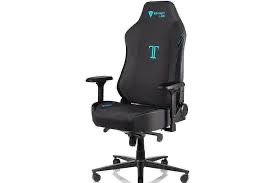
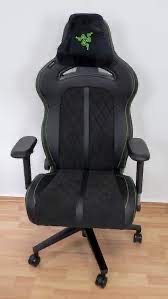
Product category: items_chair
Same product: no